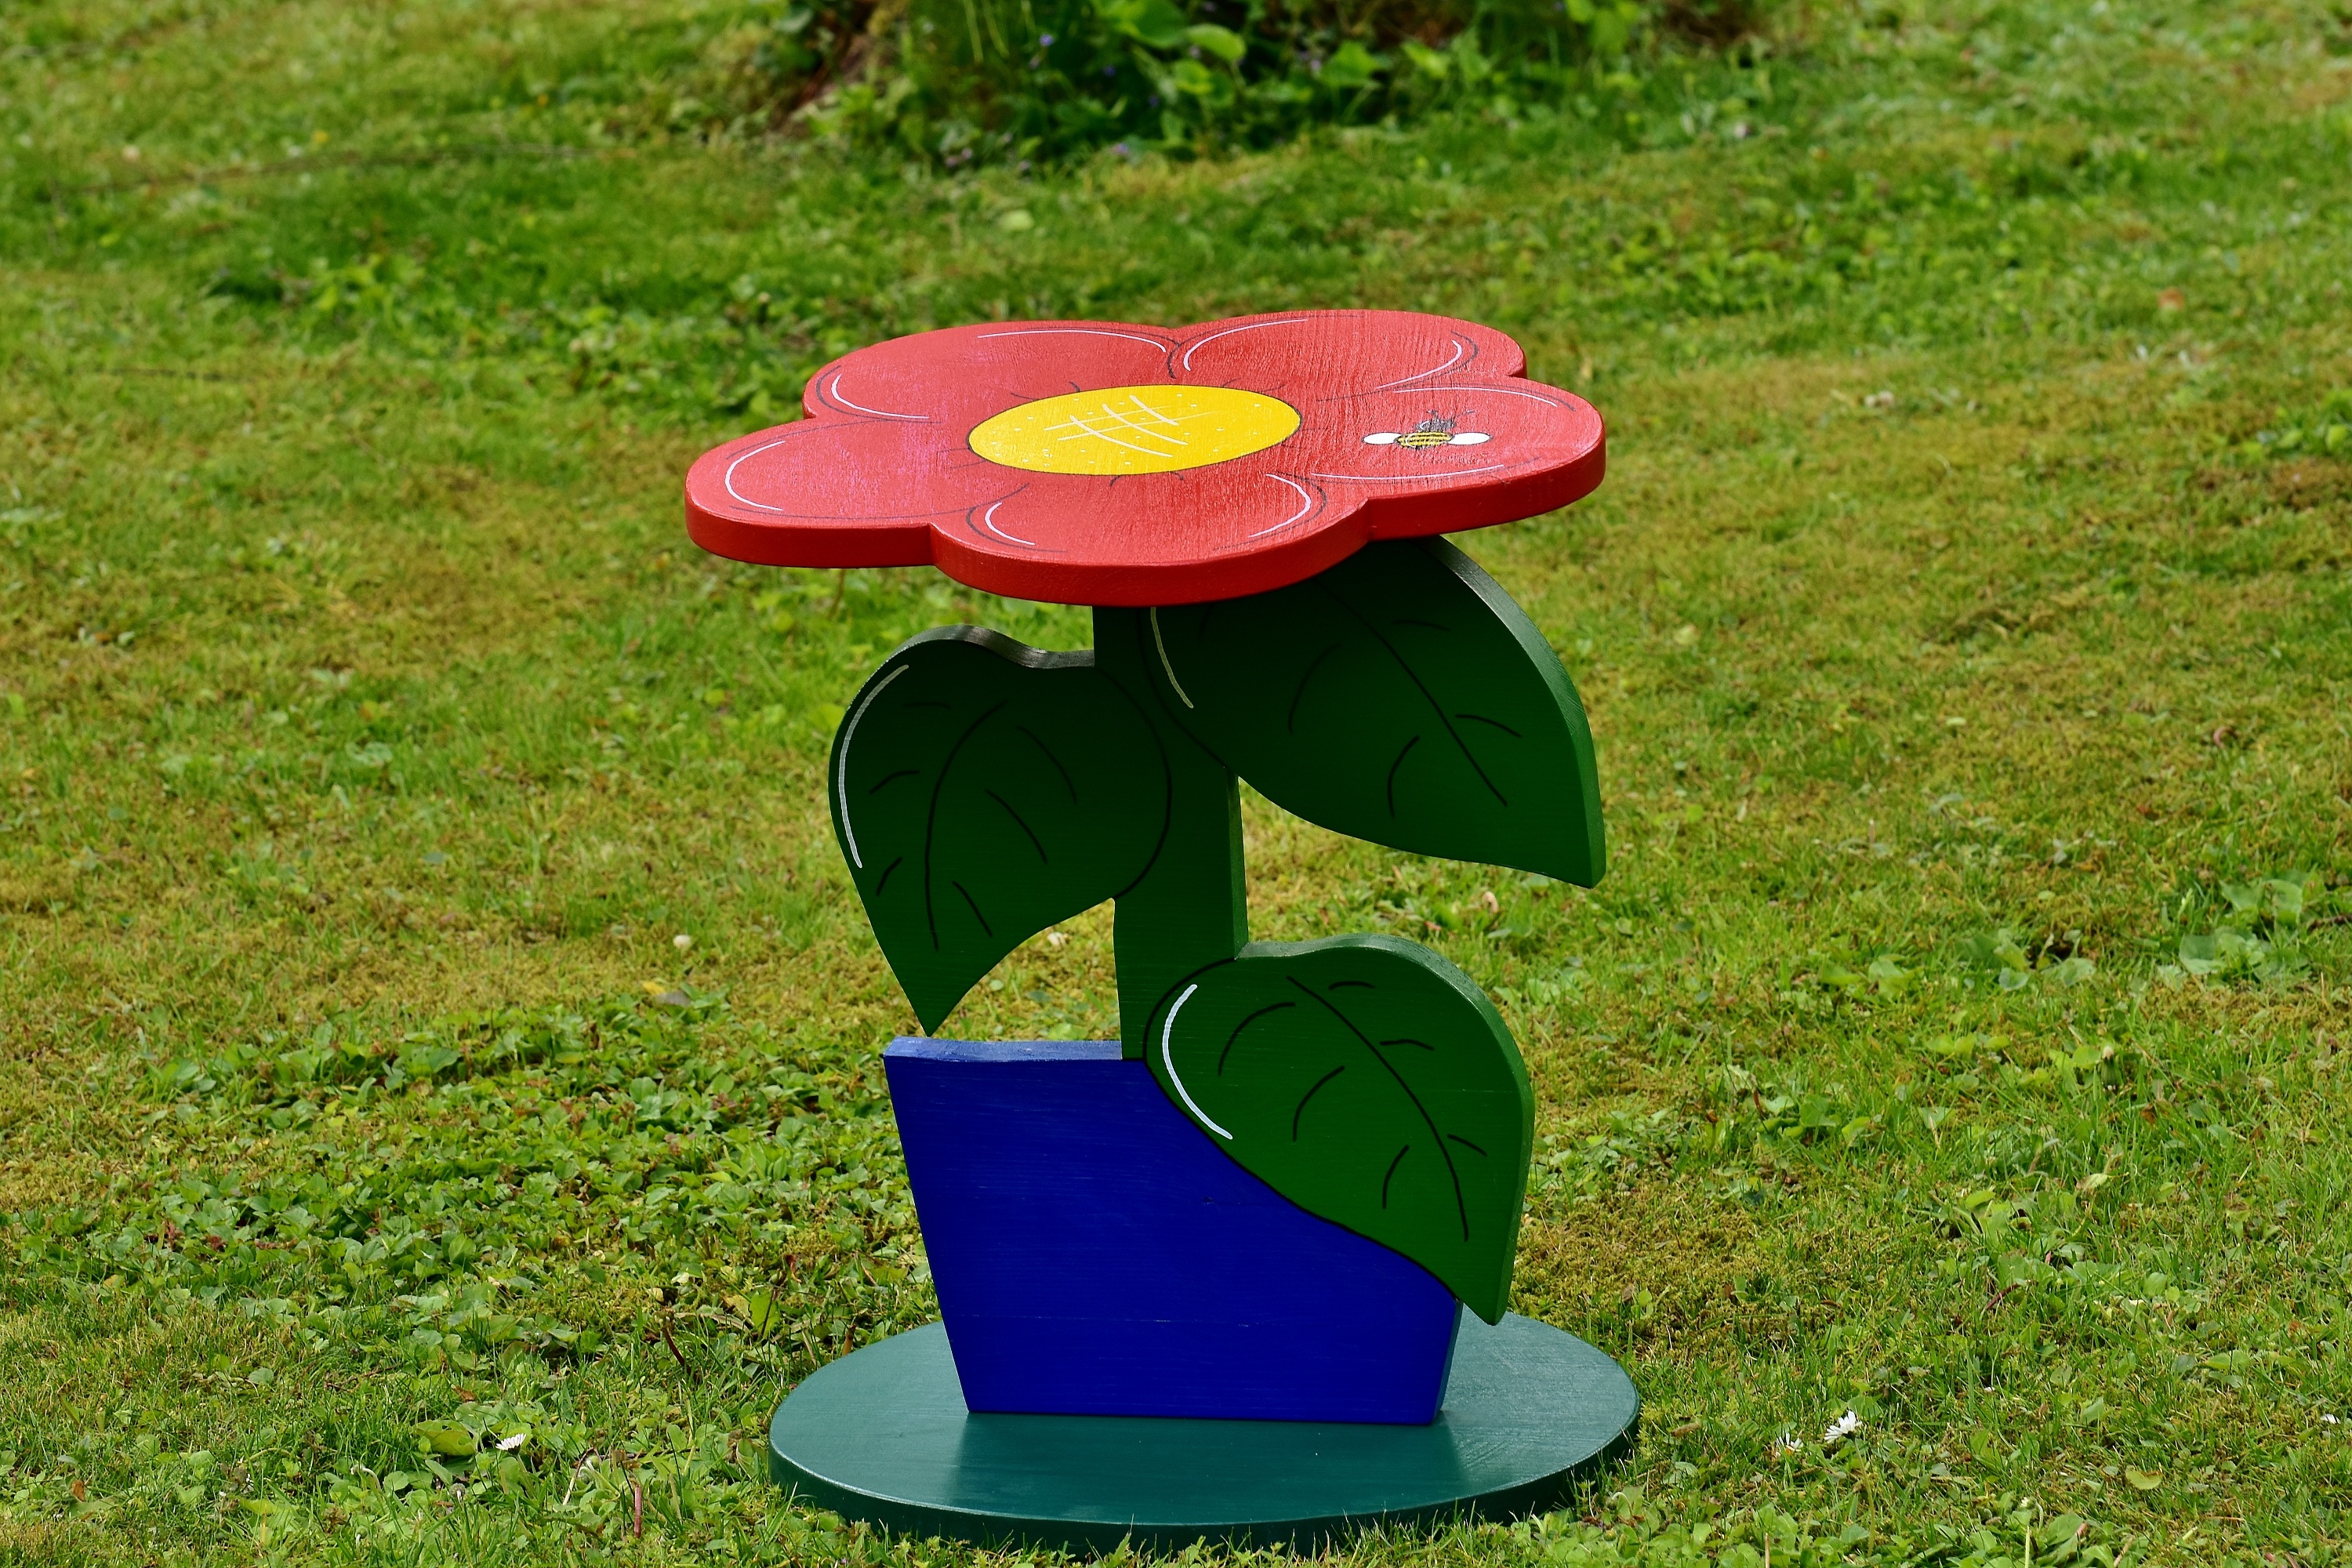
grass, wood, lawn, play, flower, green, garden, yard, hand labor, side table, hand painted